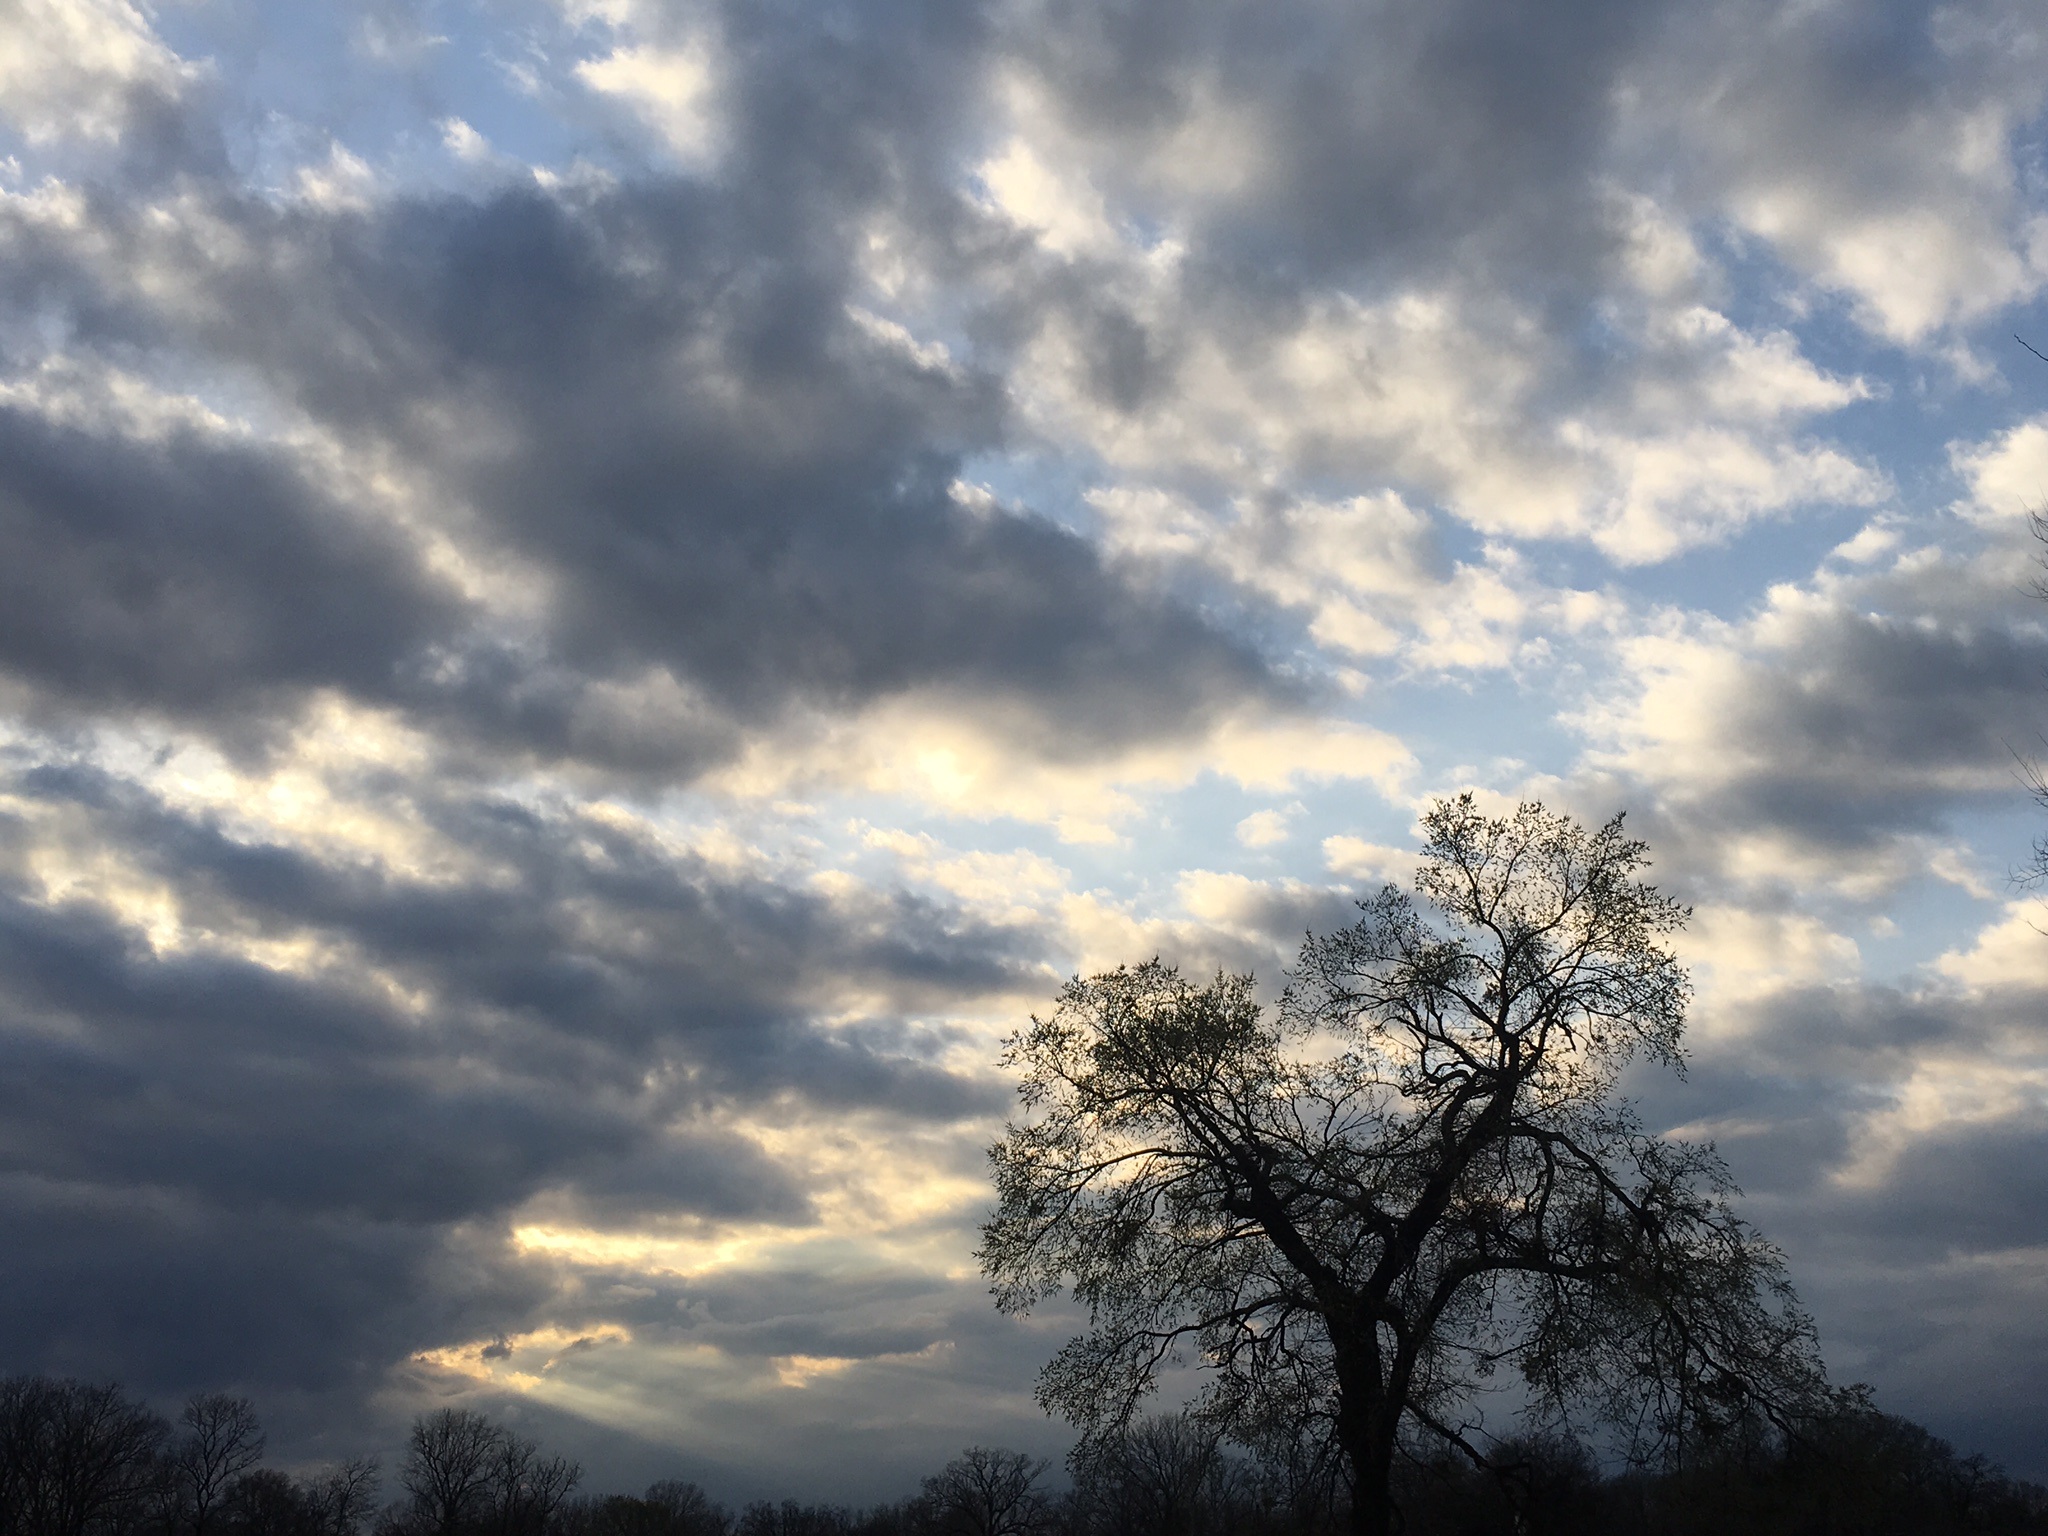
tree, nature, cloud, plant, sky, sun, sunrise, sunset, field, sunlight, morning, dawn, atmosphere, dusk, evening, cumulus, meteorological phenomenon, woody plant